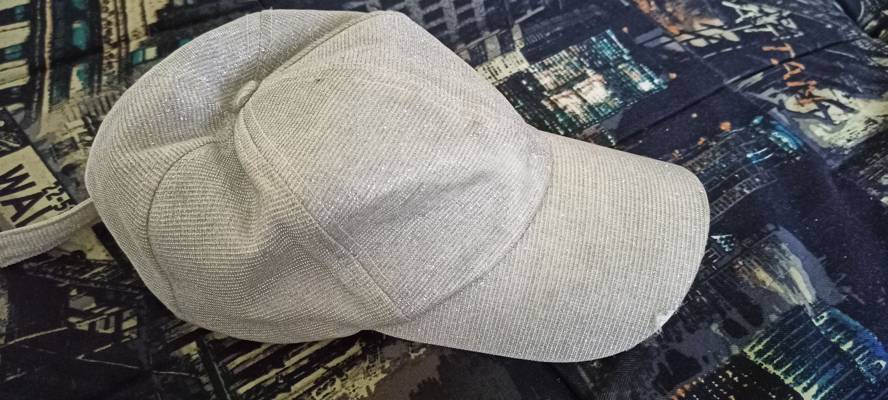
Waste category: clothes